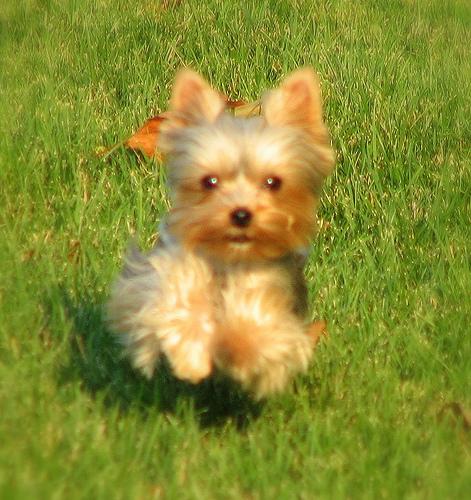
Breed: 340-n000120-Yorkshire_terrier